Dory (boat)

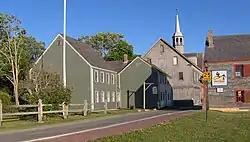
The Dory Shop Museum, seen on the right, in Shelburne, Nova Scotia

With no clear definition of the type, and few early illustrations or detailed descriptions to go by, the early history of the dory is muddled at best. The first known mention of a dory in detail was in 1719. Until about 1870, there are to be found no recorded dory lines, details, nor any list of particulars that would enable us to say with certainty what the earlier dories were really like. In its most popular form, the dory was created in New England fishing towns sometime after the early 18th century. Howard Chapelle writes, "... some kind of dory boat was in use on the Massachusetts coast as early as 1726." A definite precursor to the dory type was the early French bateau type, a flat bottom boat with straight sides used as early as 1671 on the Saint Lawrence River. The common coastal boat of the time was the wherry and the merging of designs between the wherry type and the simplified flat bottom construction of the bateau initiated the birth of the dory. Other anecdotal evidence exists of much older precursors throughout Europe. England, France, Belgium, and Italy all have small boats from the medieval periods that could reasonably be construed to be predecessors of the Dory.